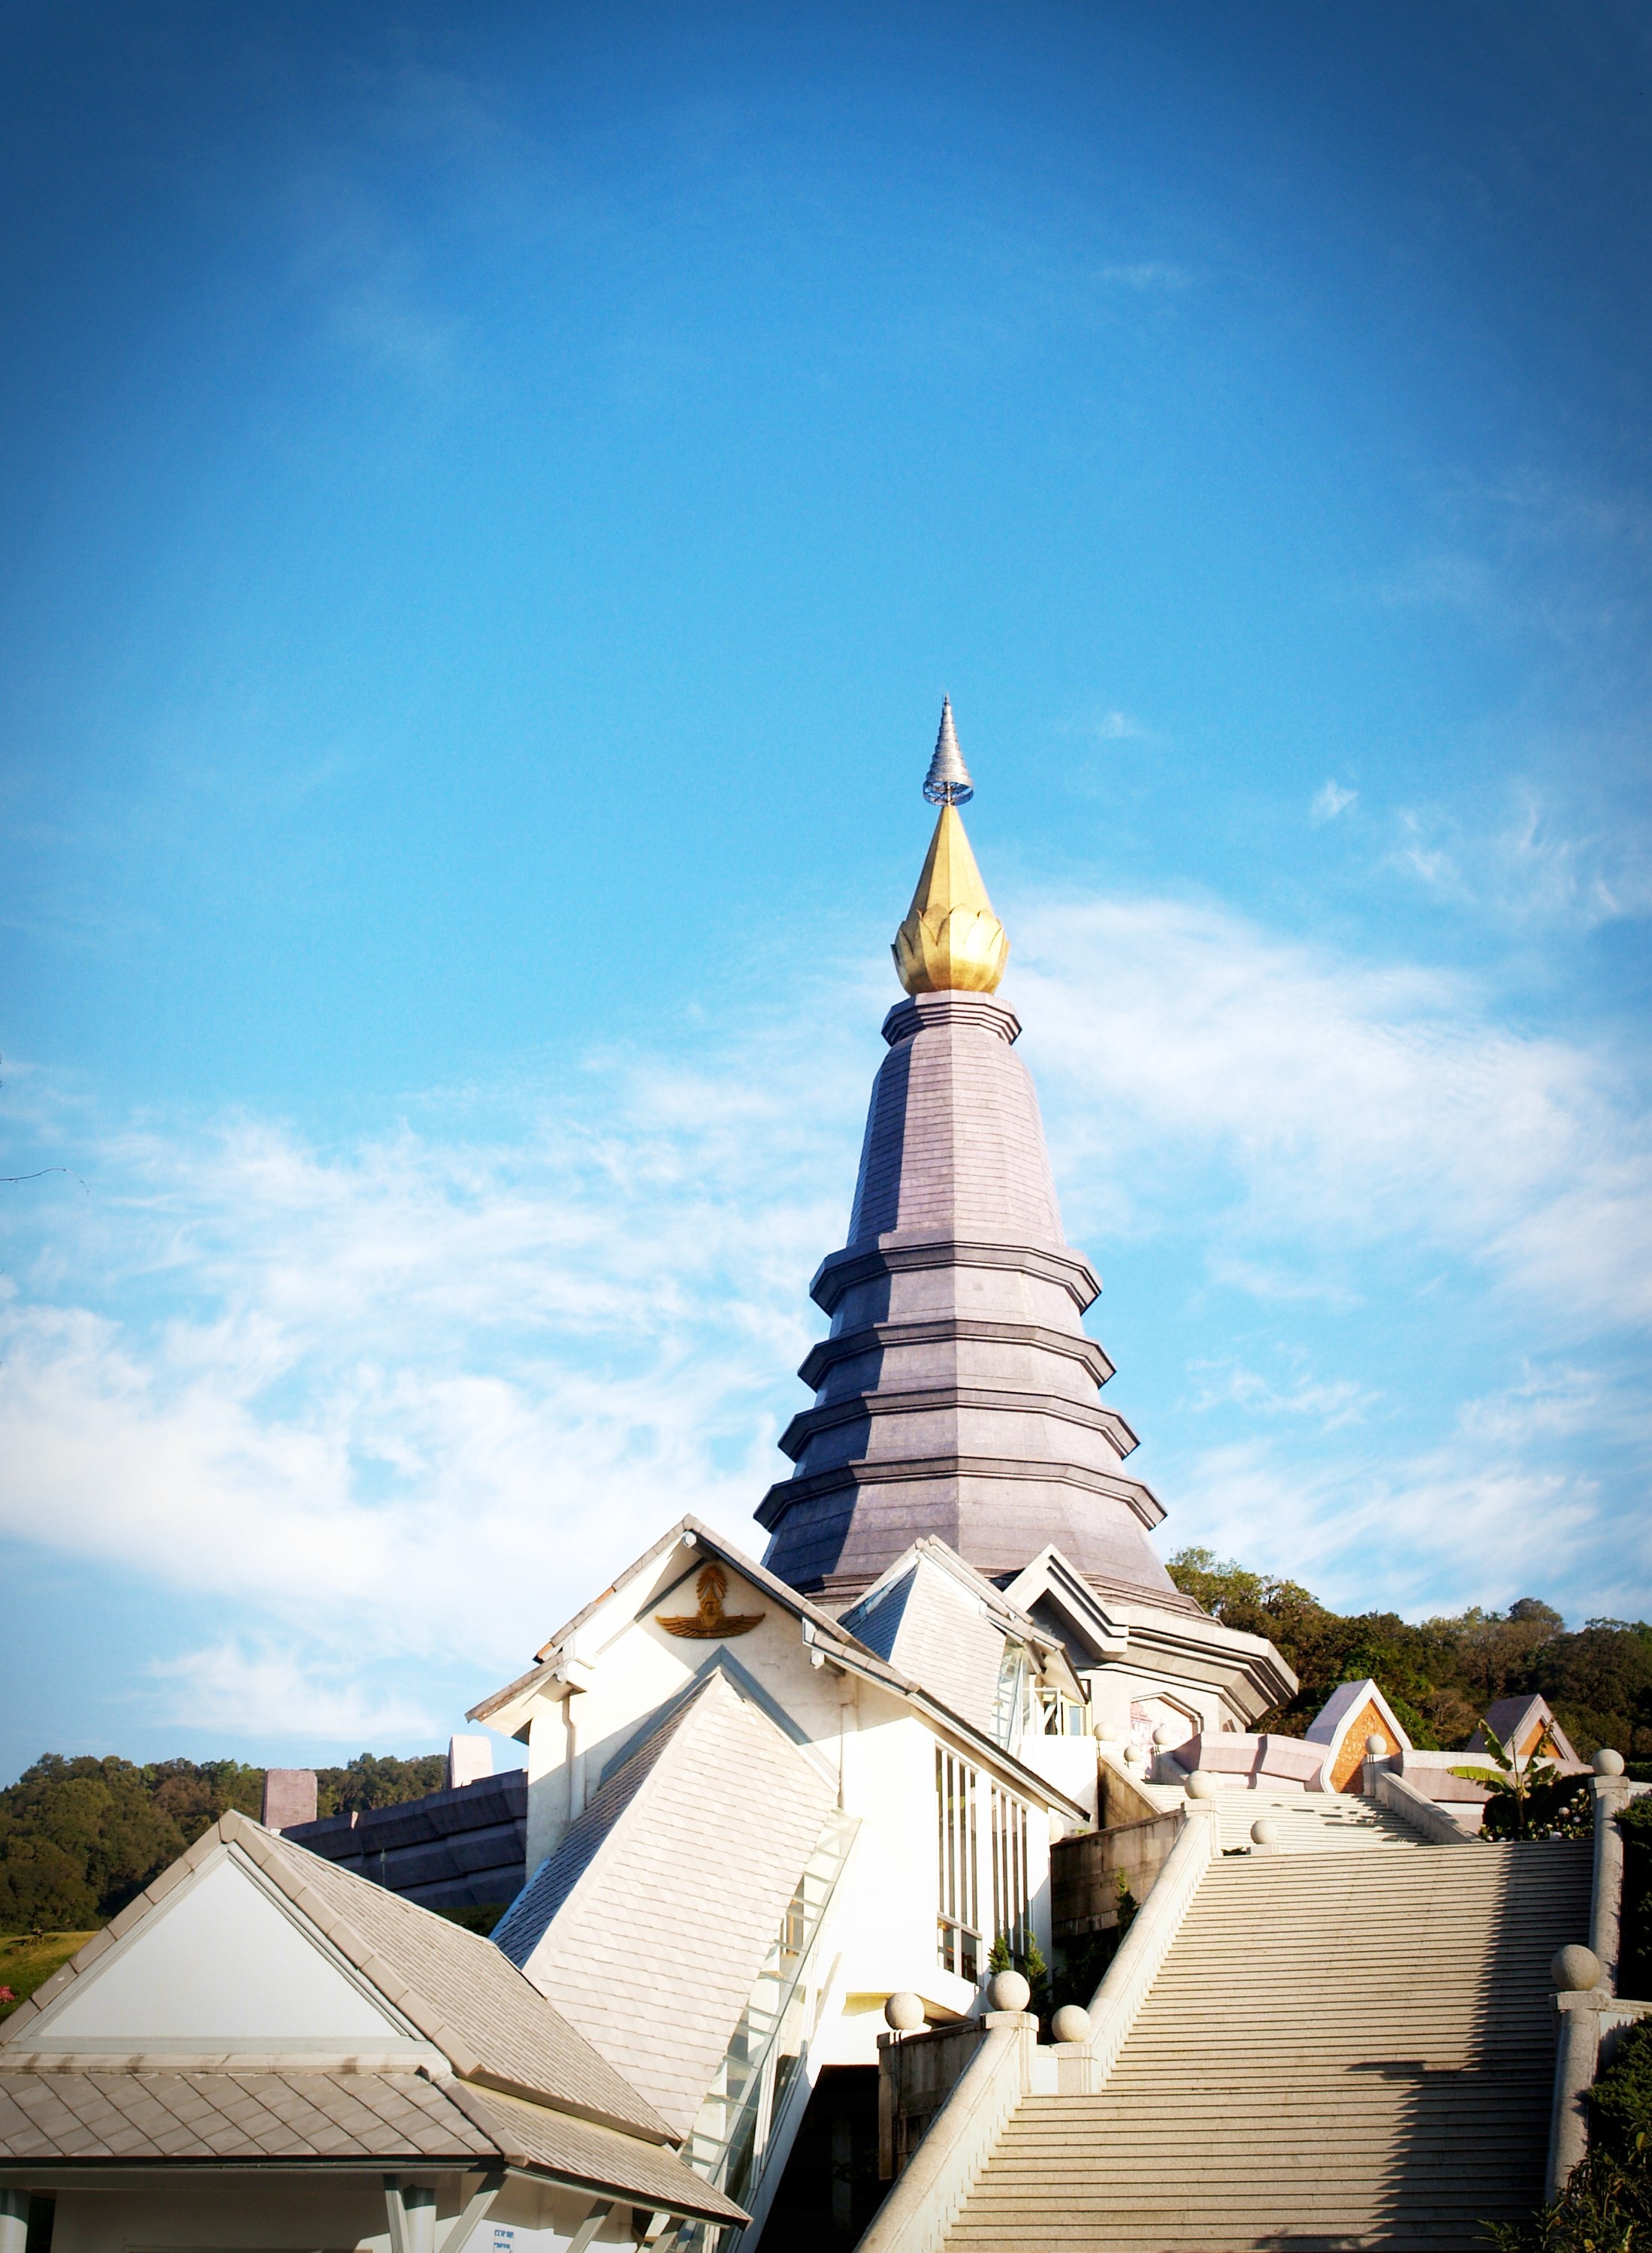
landscape, water, nature, mountain, architecture, sky, sunlight, flower, building, old, vacation, tourist, travel, construction, green, high, tower, space, park, buddhism, religion, asia, ancient, landmark, blue, tourism, place of worship, thailand, religious, national, art, background, design, temple, spire, steeple, queen, wallpaper, beauty, buddha, culture, beautiful, history, day, thai, traditional, pagoda, stupa, east, chiangmai, doi, inthanon